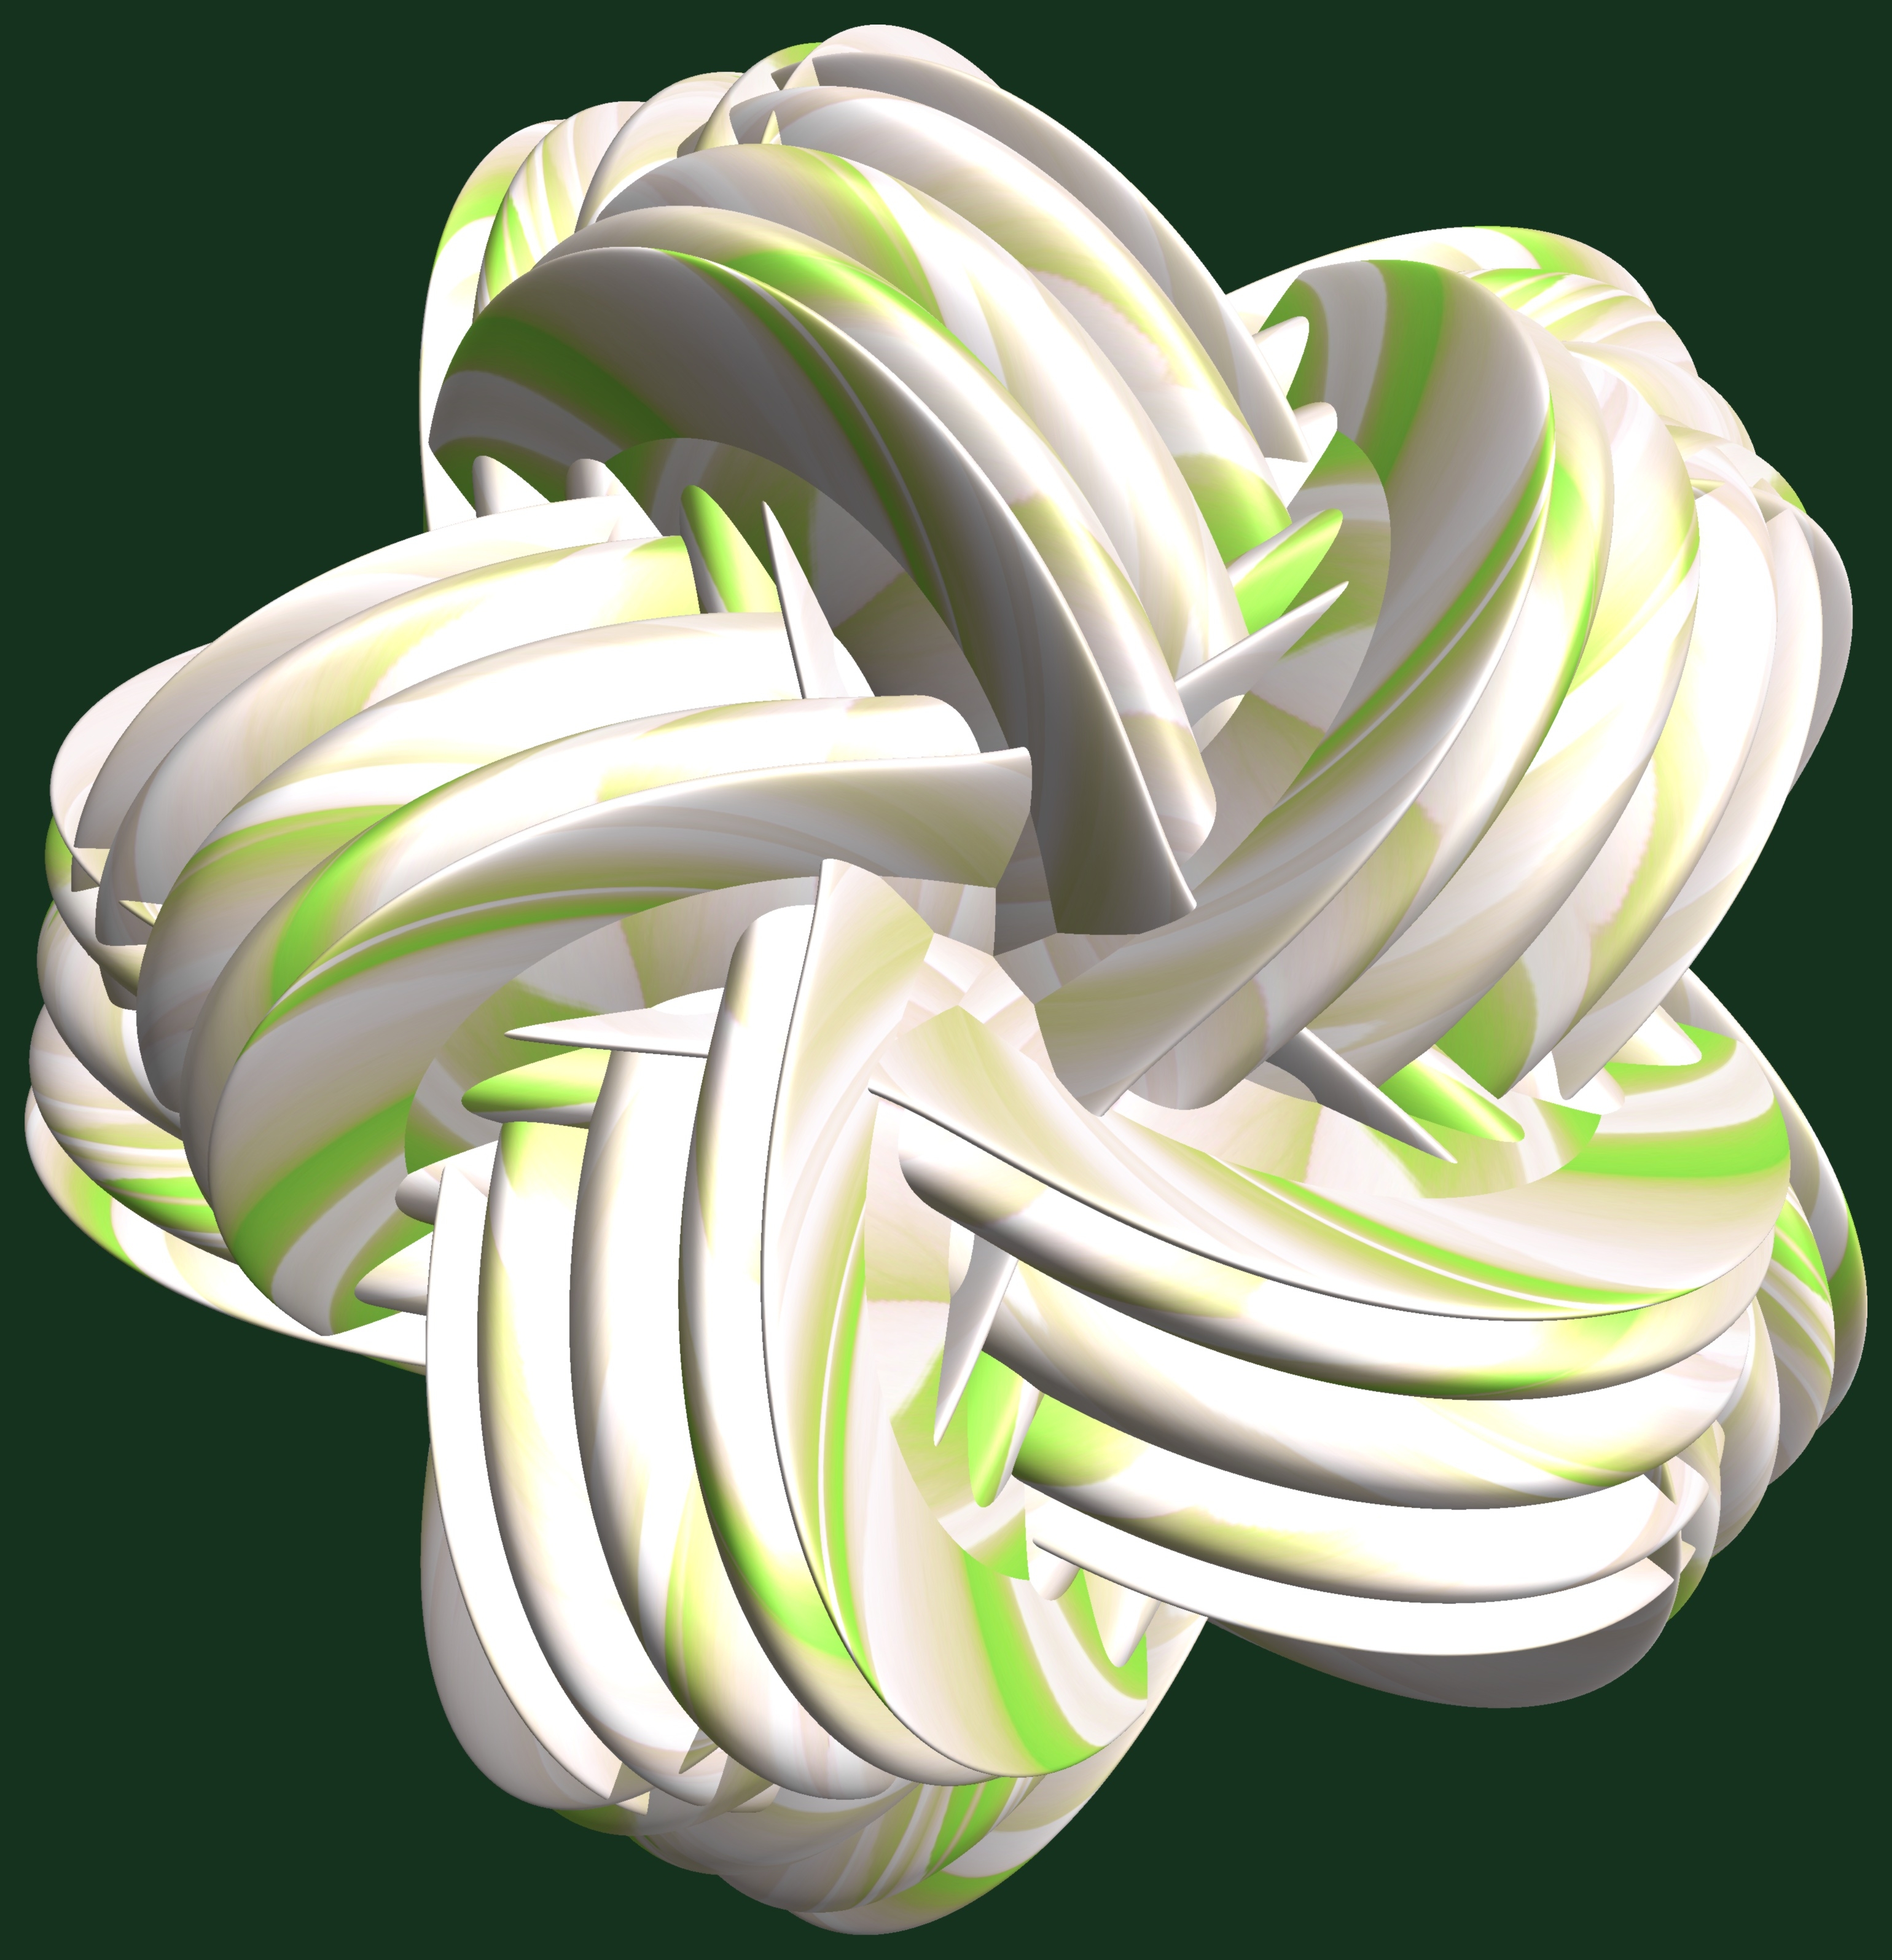
structure, plant, texture, leaf, spiral, flower, pattern, food, produce, banana, illustration, design, symmetry, 3d, graphic, organ, lily, torus, mathematica, cg, parametricplot3d, code, program, algorithm, abstruct, mapping, flowering plant, land plant, banana family